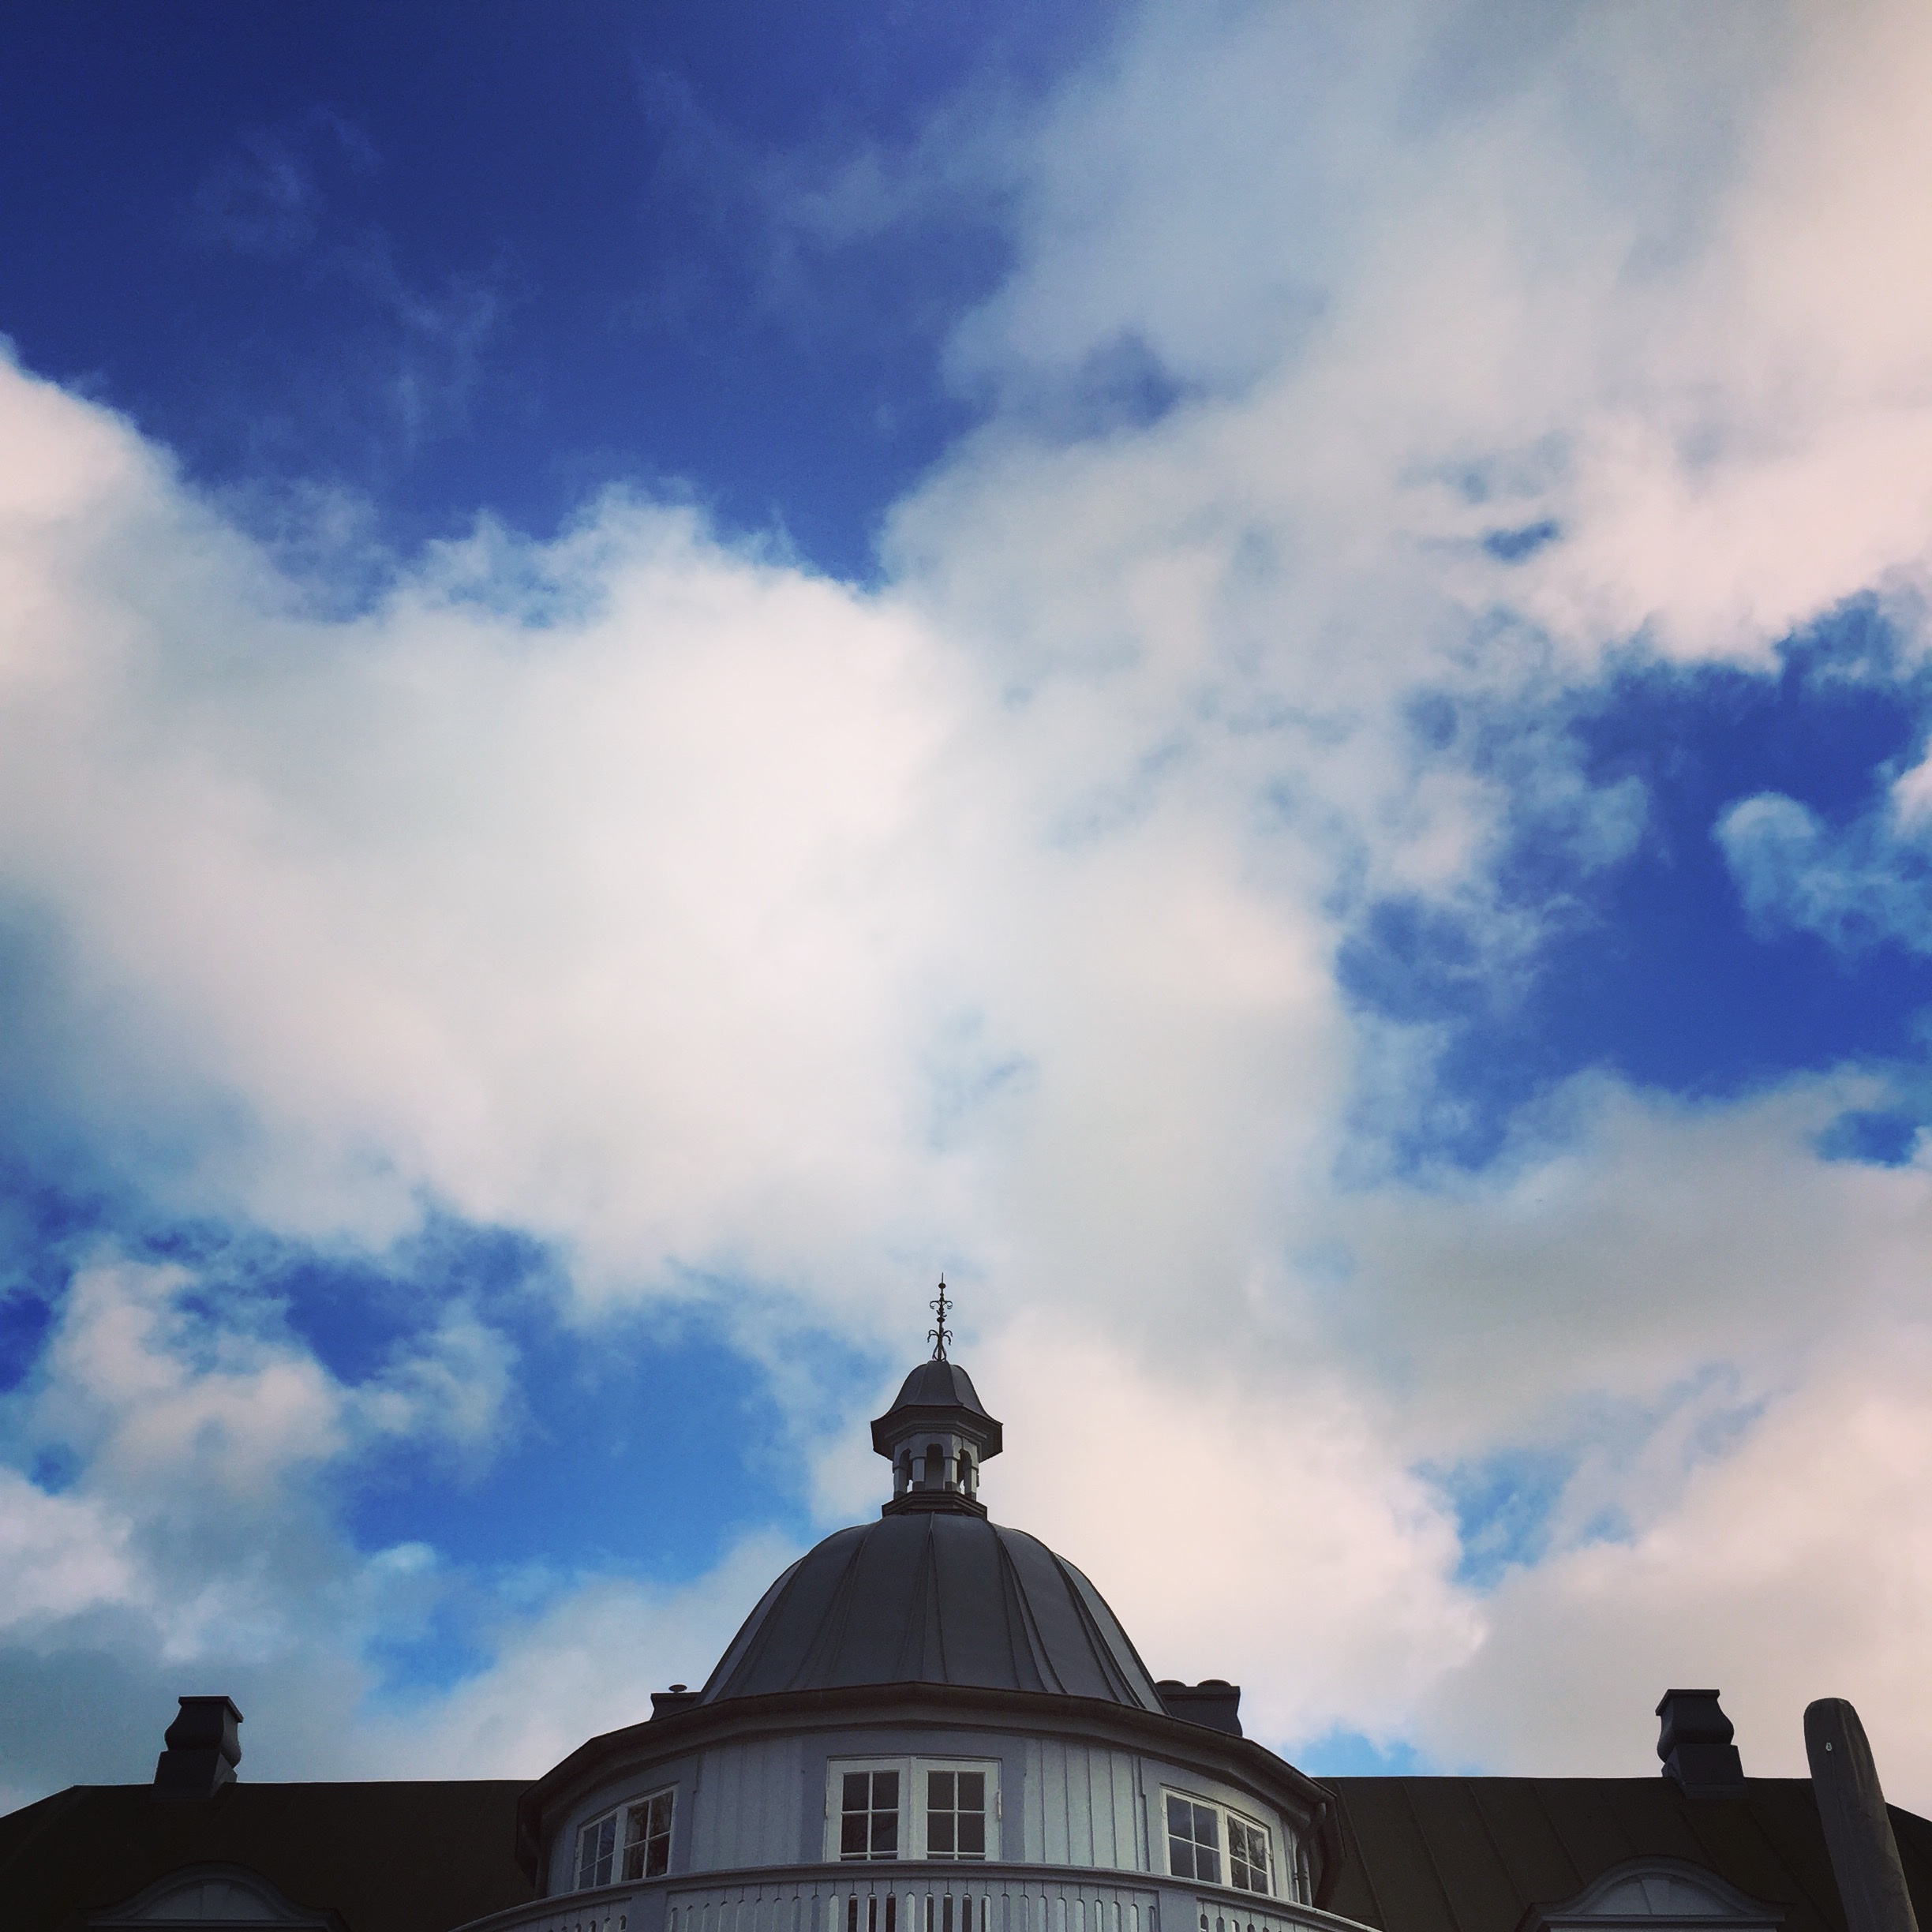
cloud, sky, sunset, dusk, evening, blue, meteorological phenomenon, atmosphere of earth